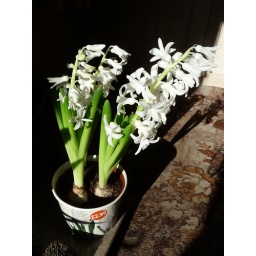
The white hyacinth flowers are lit by the sun shining through the window and casts shadows on the carpet behind.